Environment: real
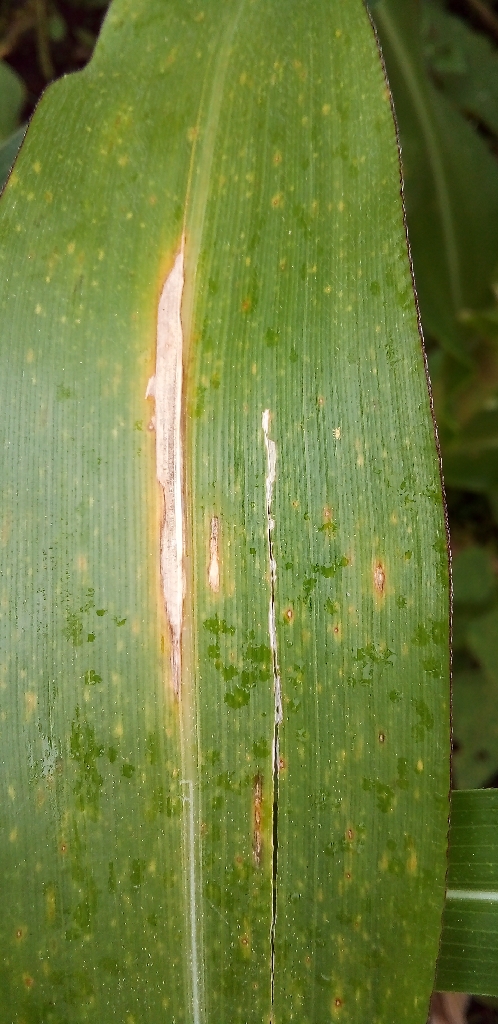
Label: northern_corn_leaf_blight